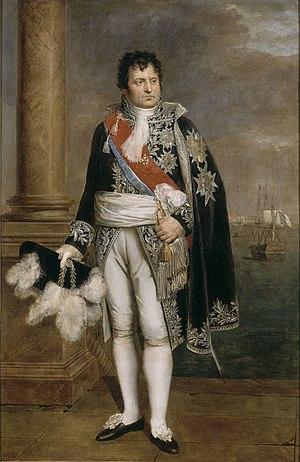
Rimaucourt est une commune française située dans le département de la Haute-Marne, en région Grand Est.
Denis Decrès, né le 18 juin 1761 à Chaumont et mort le 7 décembre 1820 à Paris, est un officier de marine et homme politique du Consulat et du Premier Empire.